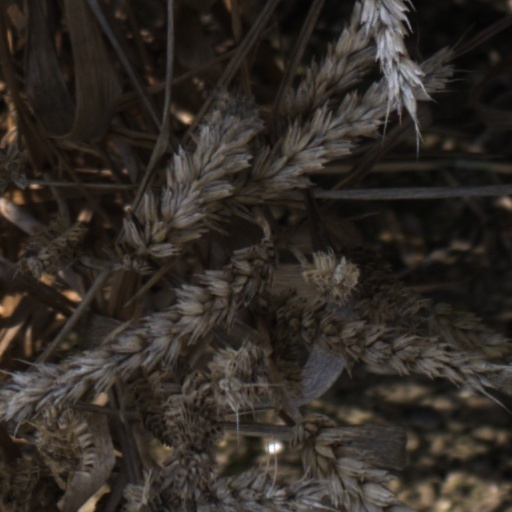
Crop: wheat